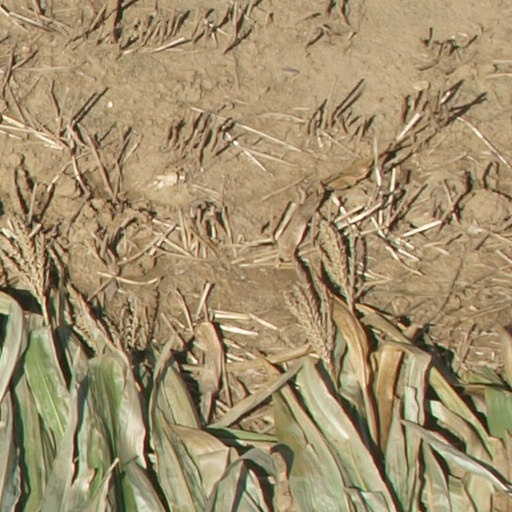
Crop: maize; corn